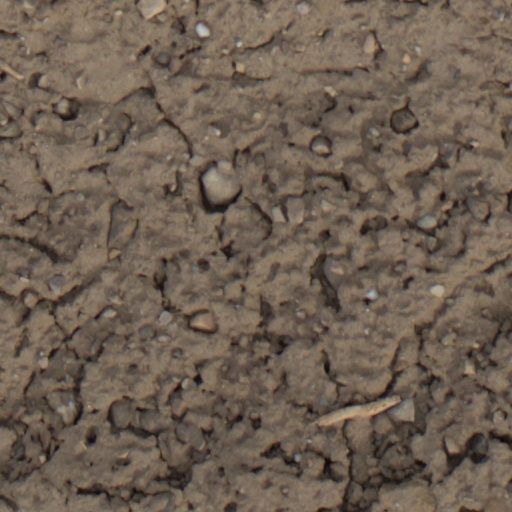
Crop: wheat